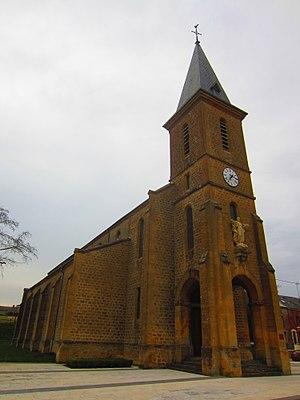
Pont maugis Église Saint-Remi
Noyers-Pont-Maugis est une commune française, située dans le département des Ardennes en région Grand Est.